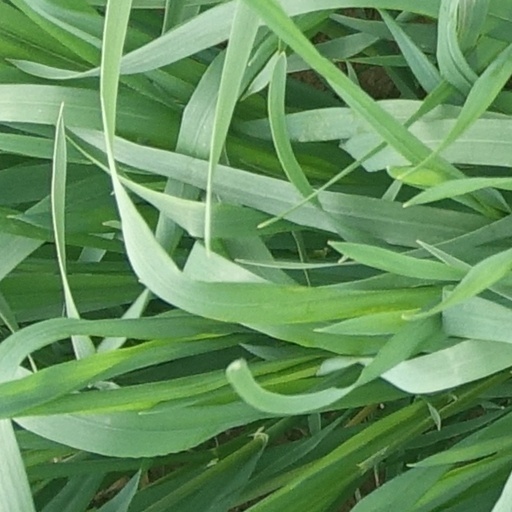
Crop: wheat